Nga Tet Pya

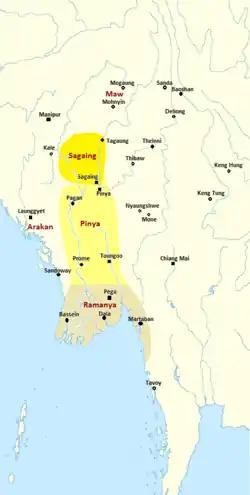
Political map of Myanmar 1350, 14 years prior to the collapse of Pinya and Sagaing Kingdoms

While Nga Tet Pya appears only briefly in the royal chronicles, several folkloric versions of his alleged exploits have been retold in popular Burmese culture.